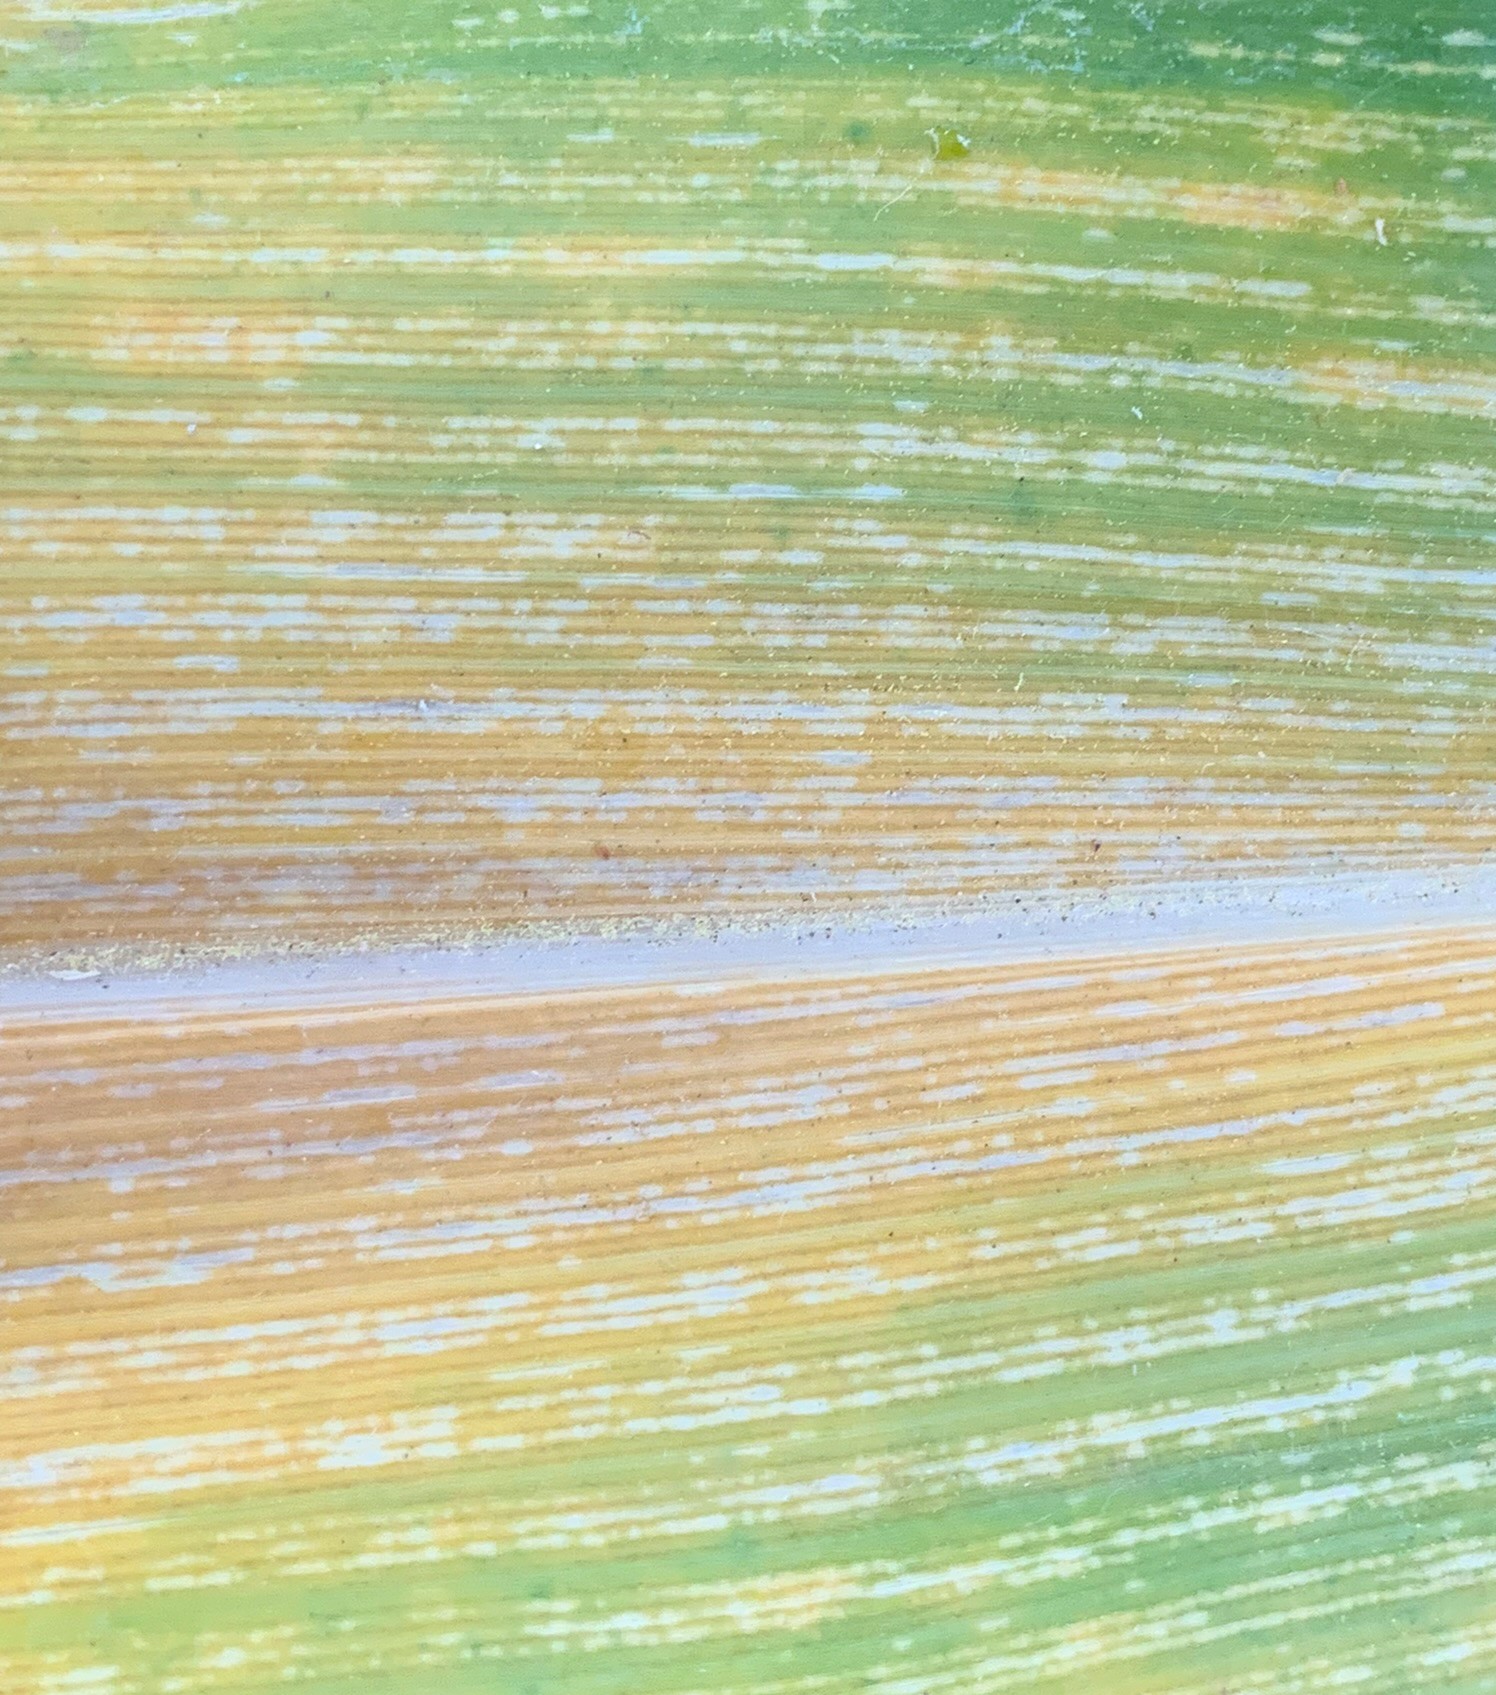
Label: MSV